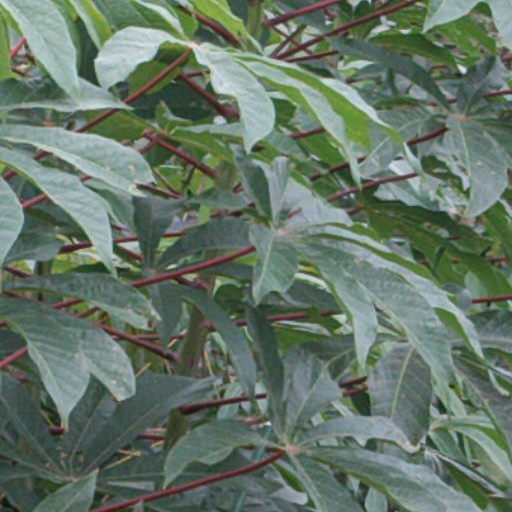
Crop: cassava